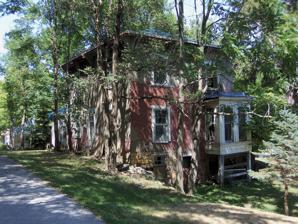
Building: Kattenbracher House
Country: United States of America
Year built: 1860
Historic house in Iowa, United States United States historic place Kattenbracker House U.S. National Register of Historic Places Show map of Iowa Show map of the United States Location 1125 S. 2nd St. Le Claire, Iowa Coordinates 41°36′35.8086″N 90°20′42.1152″W / 41.609946833°N 90.345032000°W / 41.609946833; -90.345032000 Area less than one acre Built 1860 MPS Houses of Mississippi River Men TR NRHP reference No. 79003701 Added to NRHP April 13, 1979 The Kattenbracker House is an historic building located in Le Claire, Iowa , United States. The house has been listed on the National Register of Historic Places since 1979. The property is part of the Houses of Mississippi River Men Thematic Resource , which covers the homes of men from LeClaire who worked on the Mississippi River as riverboat captains, pilots, builders and owners. History The Kattenbracher family were German immigrants who established the C. Kattenbracher & Son foundry located in the original town of Parkhurst along the river. The town was later incorporated into Le Claire. The foundry supplied metalwork and made repairs for the Le Claire Marine Railway boatyards that were run by J.W. Van Sant. The family built this house in 1860. Architecture The Kattenbracher House is a two-story, rectangular, brick house built on a stone foundation. At one time the house was covered with stucco , but it has subsequently peeled off. The main facade is three bays wide, and the main entrance is located in the center. The windows feature flat enframements and shallow, triangular pediments . The house is capped by a low hipped roof with wide bracketed eaves and modillions . There is a protruding, rectangular bay window on the southeast corner of the house. A single-story frame addition was built on the north side. It features a gable roof and now contains the main entrance into the house. References